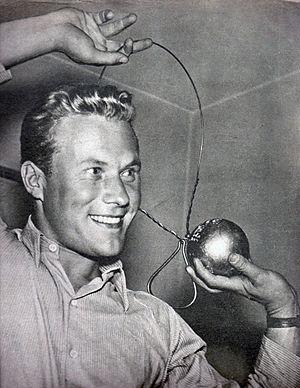
Tadeusz Rut, né le 11 octobre 1931 à Przeworsk et mort le 27 mars 2002 à Varsovie, est un athlète polonais spécialiste des épreuves de lancer du marteau.